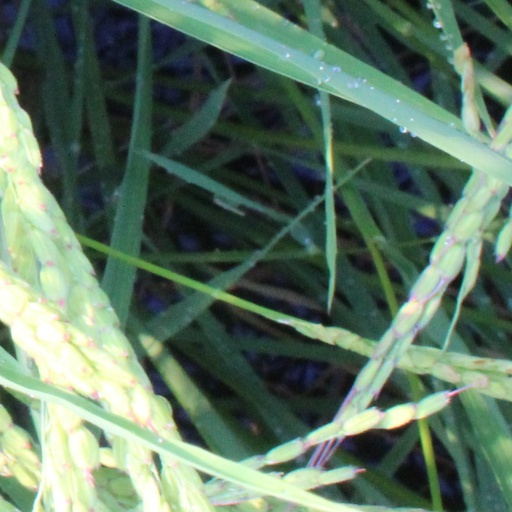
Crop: rice